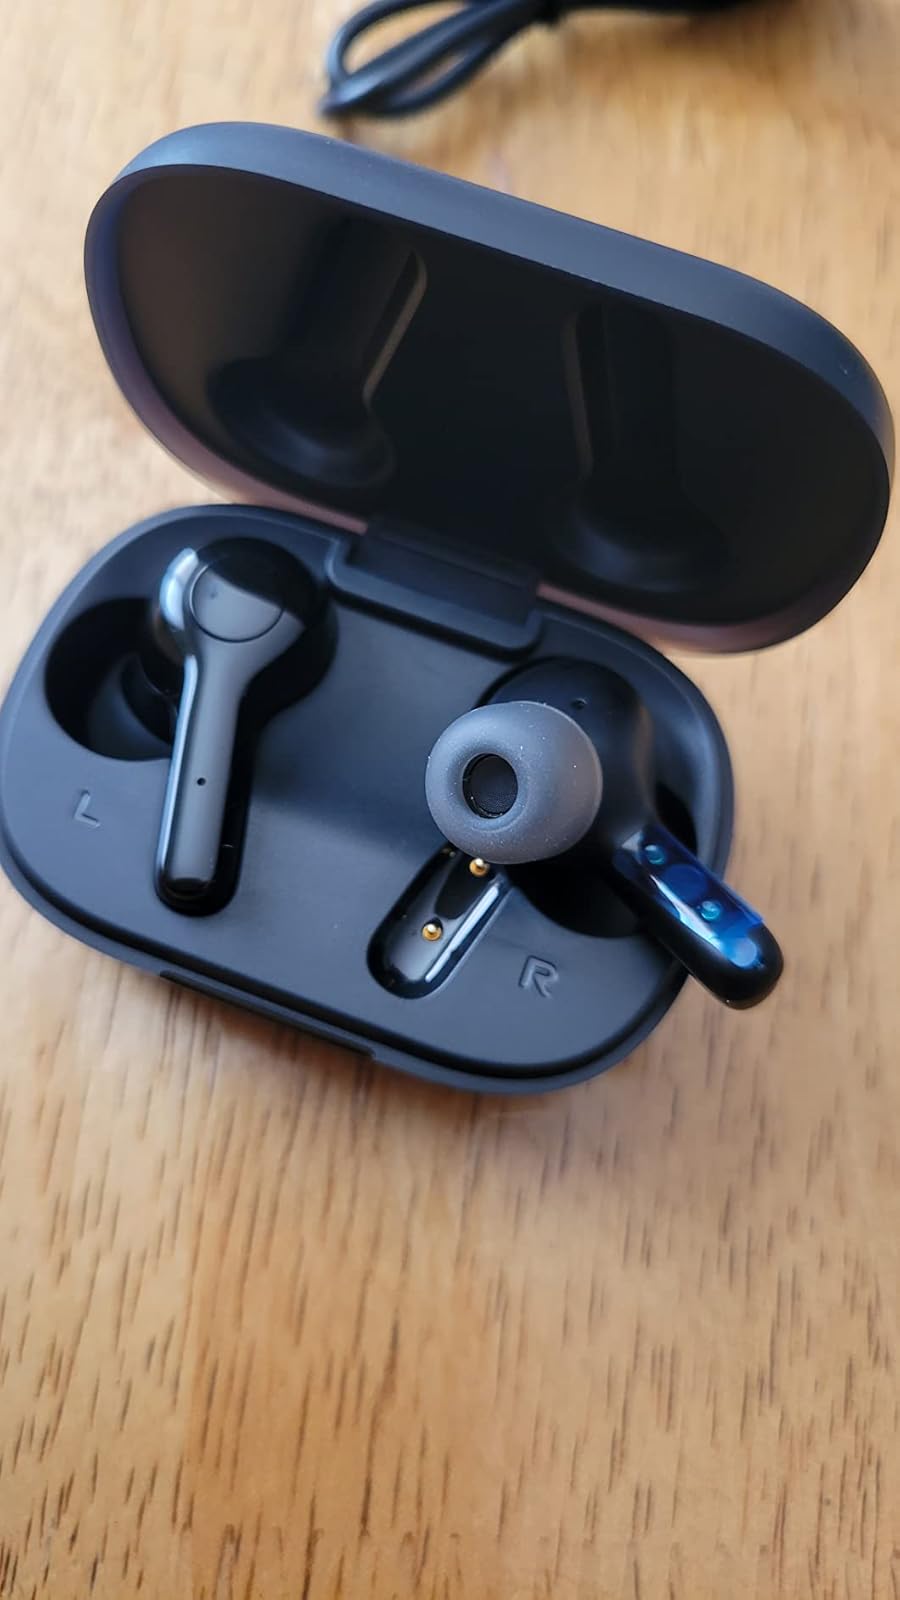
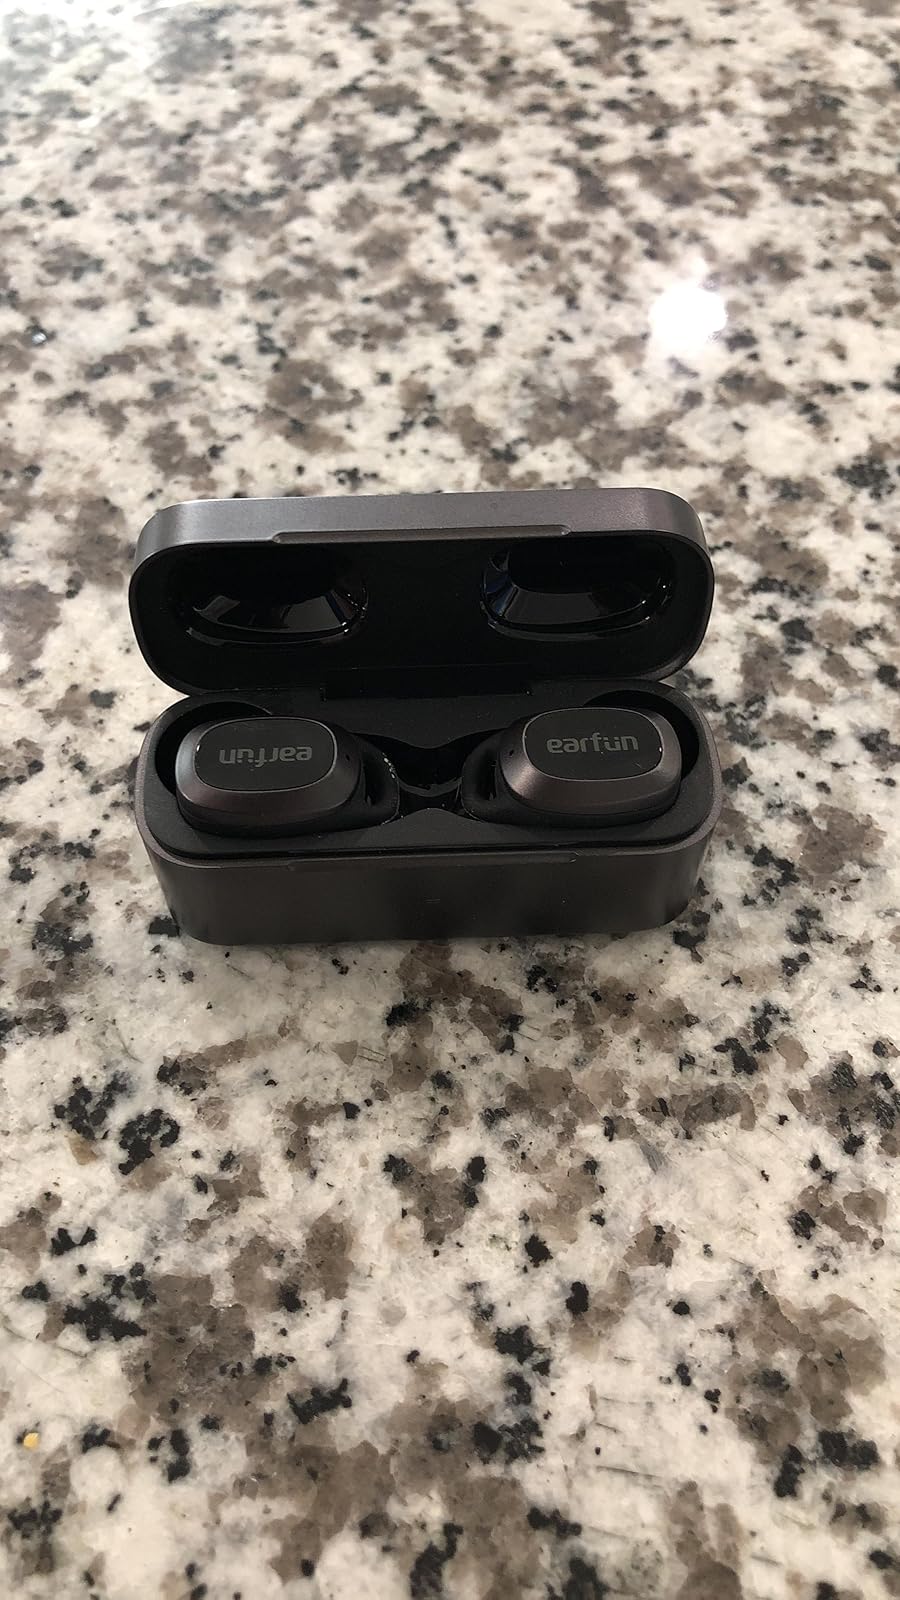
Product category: earbuds
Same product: no